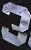
Number: 3